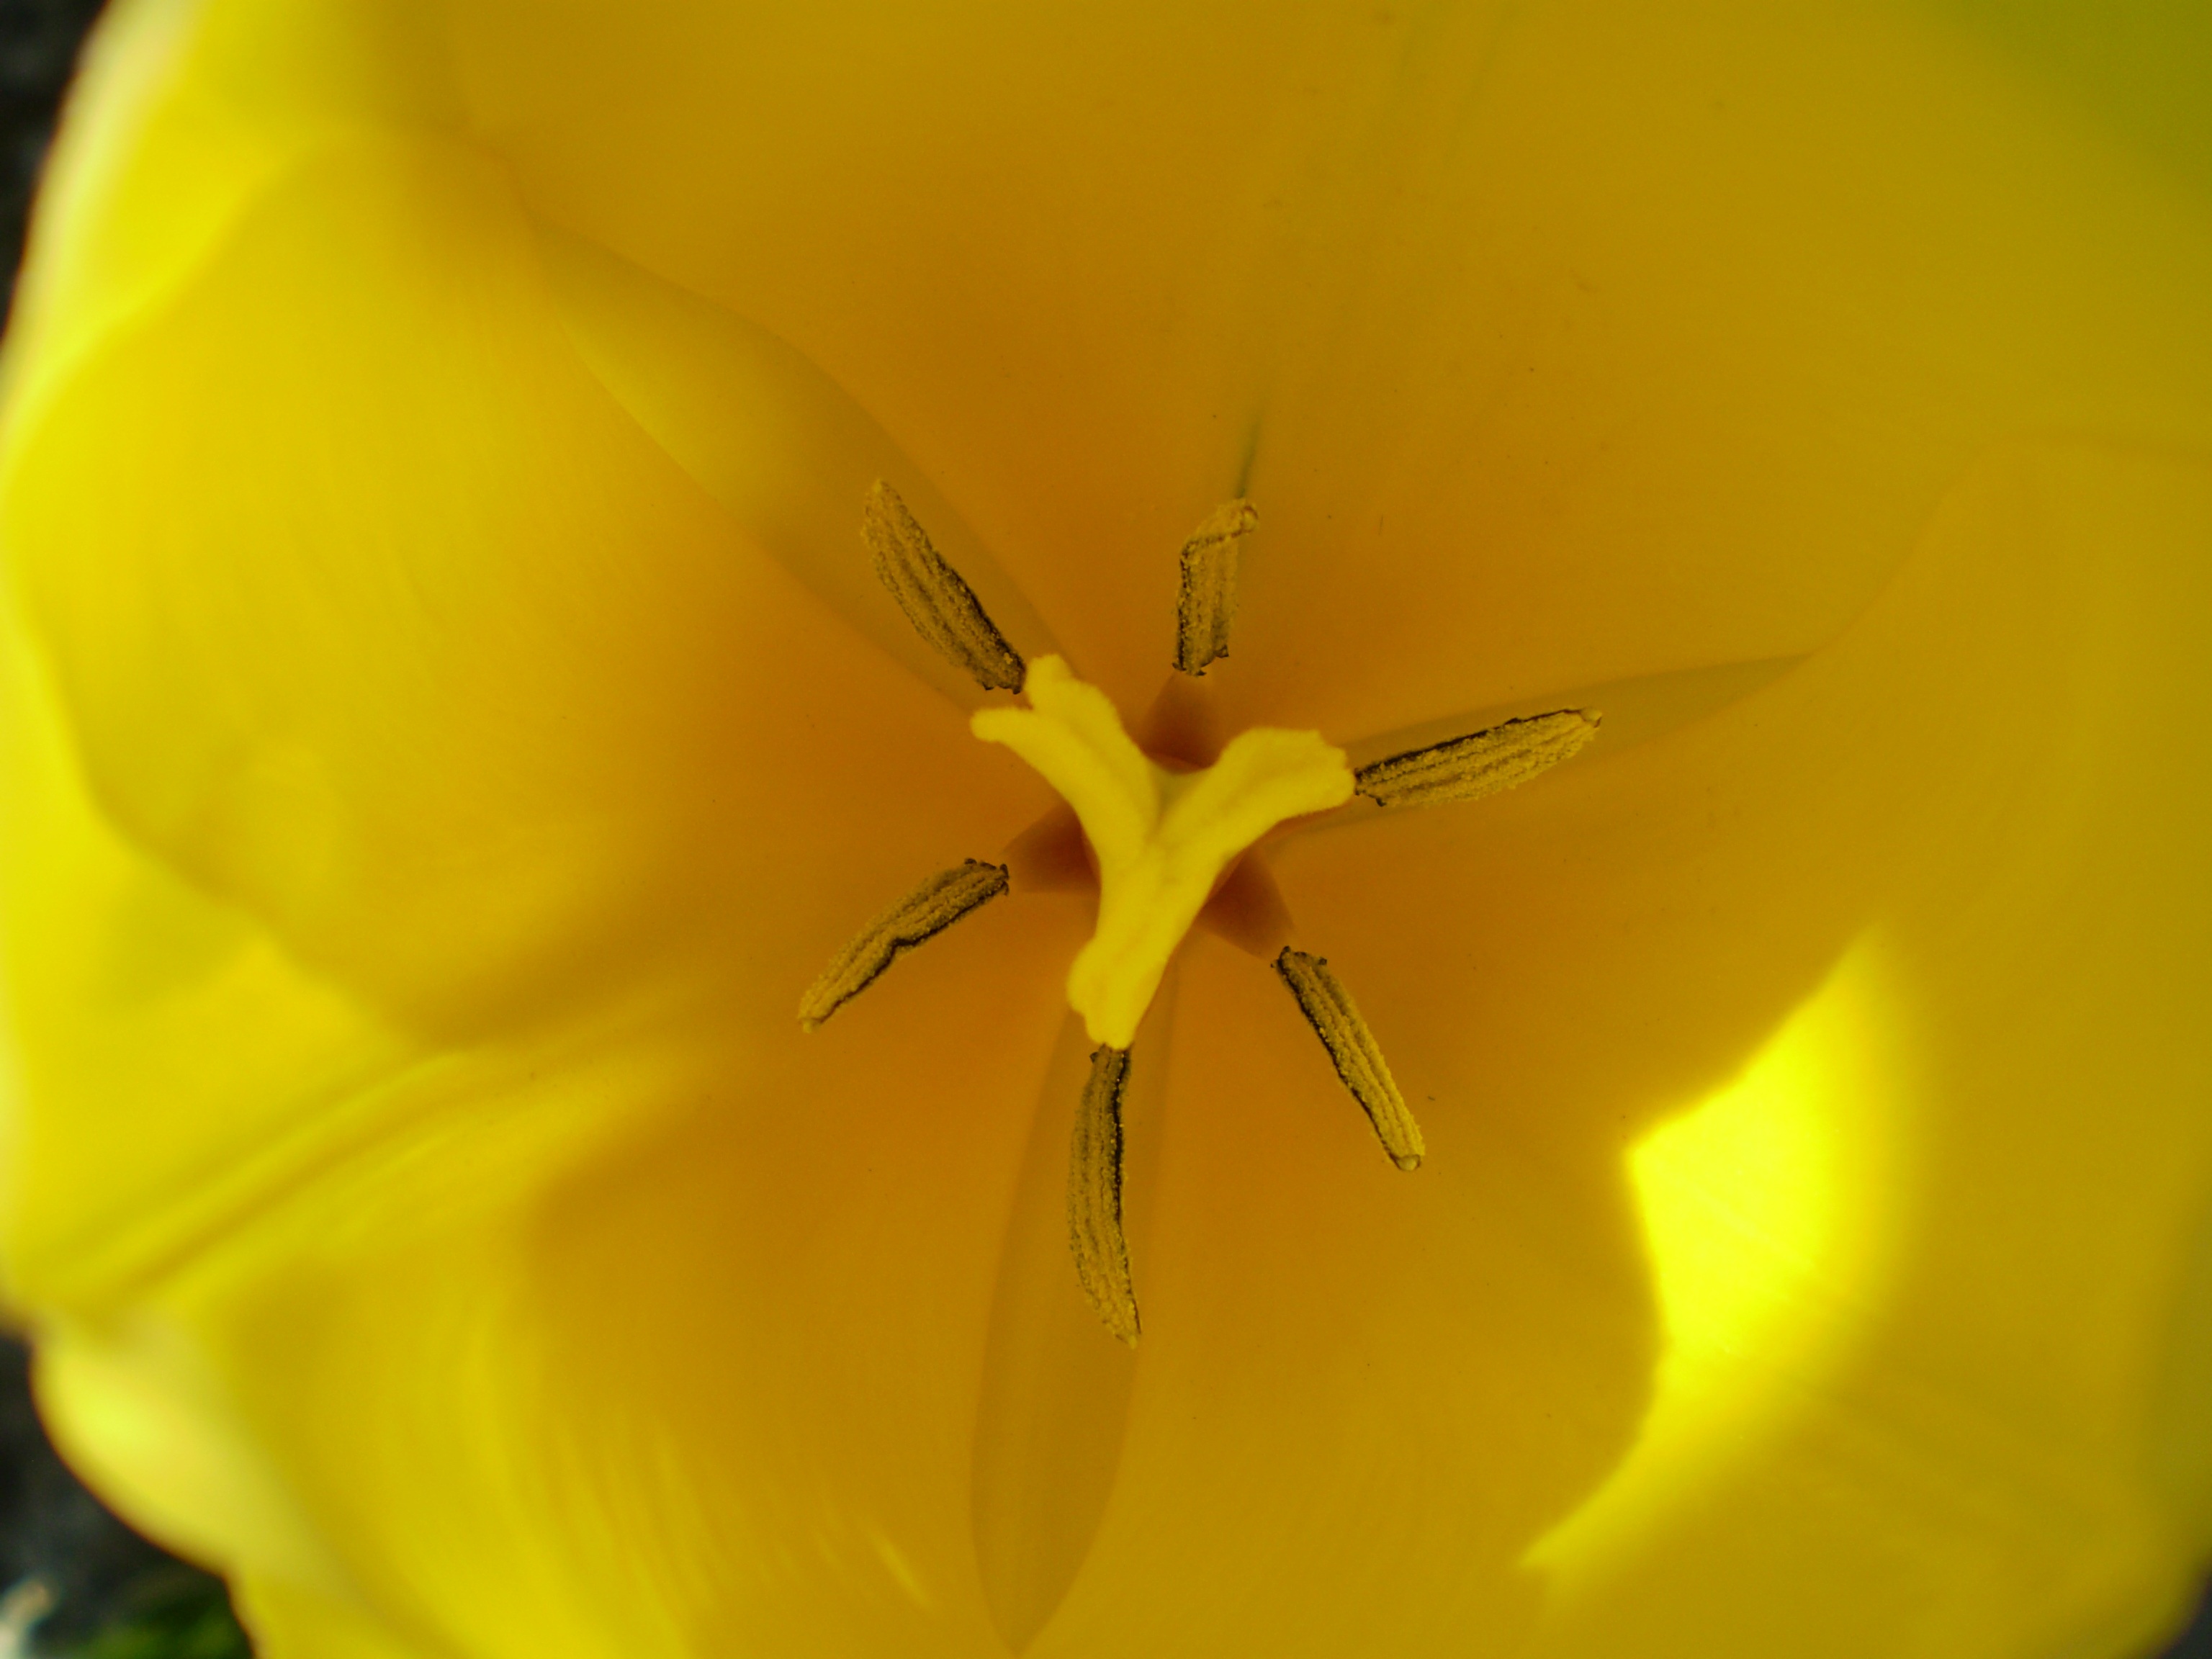
nature, plant, photography, meadow, flower, petal, daisy, spring, green, macro, yellow, flora, eco, close up, vegetation, macro photography, flowering plant, plant stem, land plant